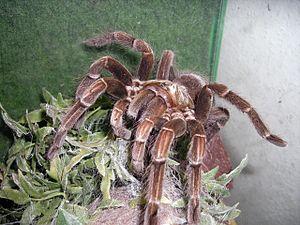
Vitalius est un genre d'araignées mygalomorphes de la famille des Theraphosidae.